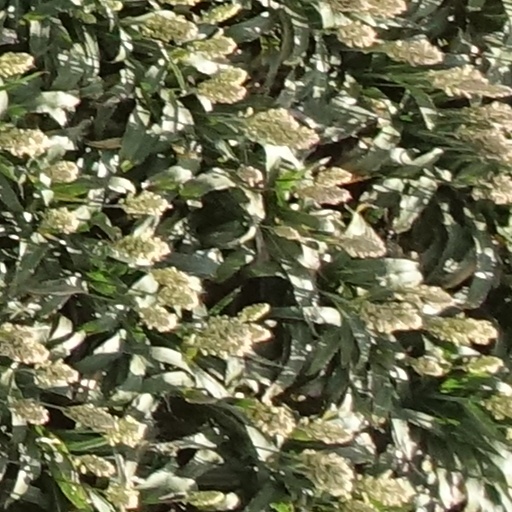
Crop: sorghum